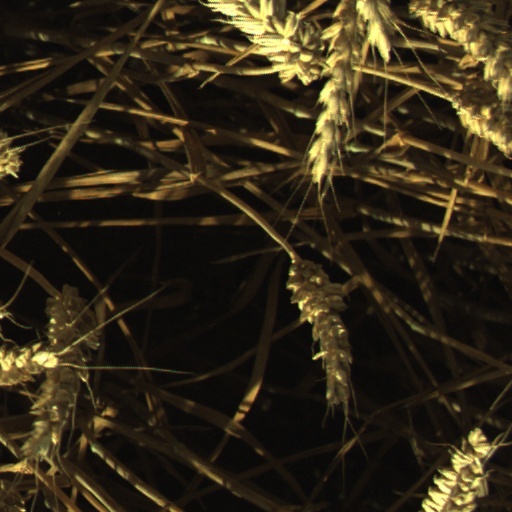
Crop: wheat